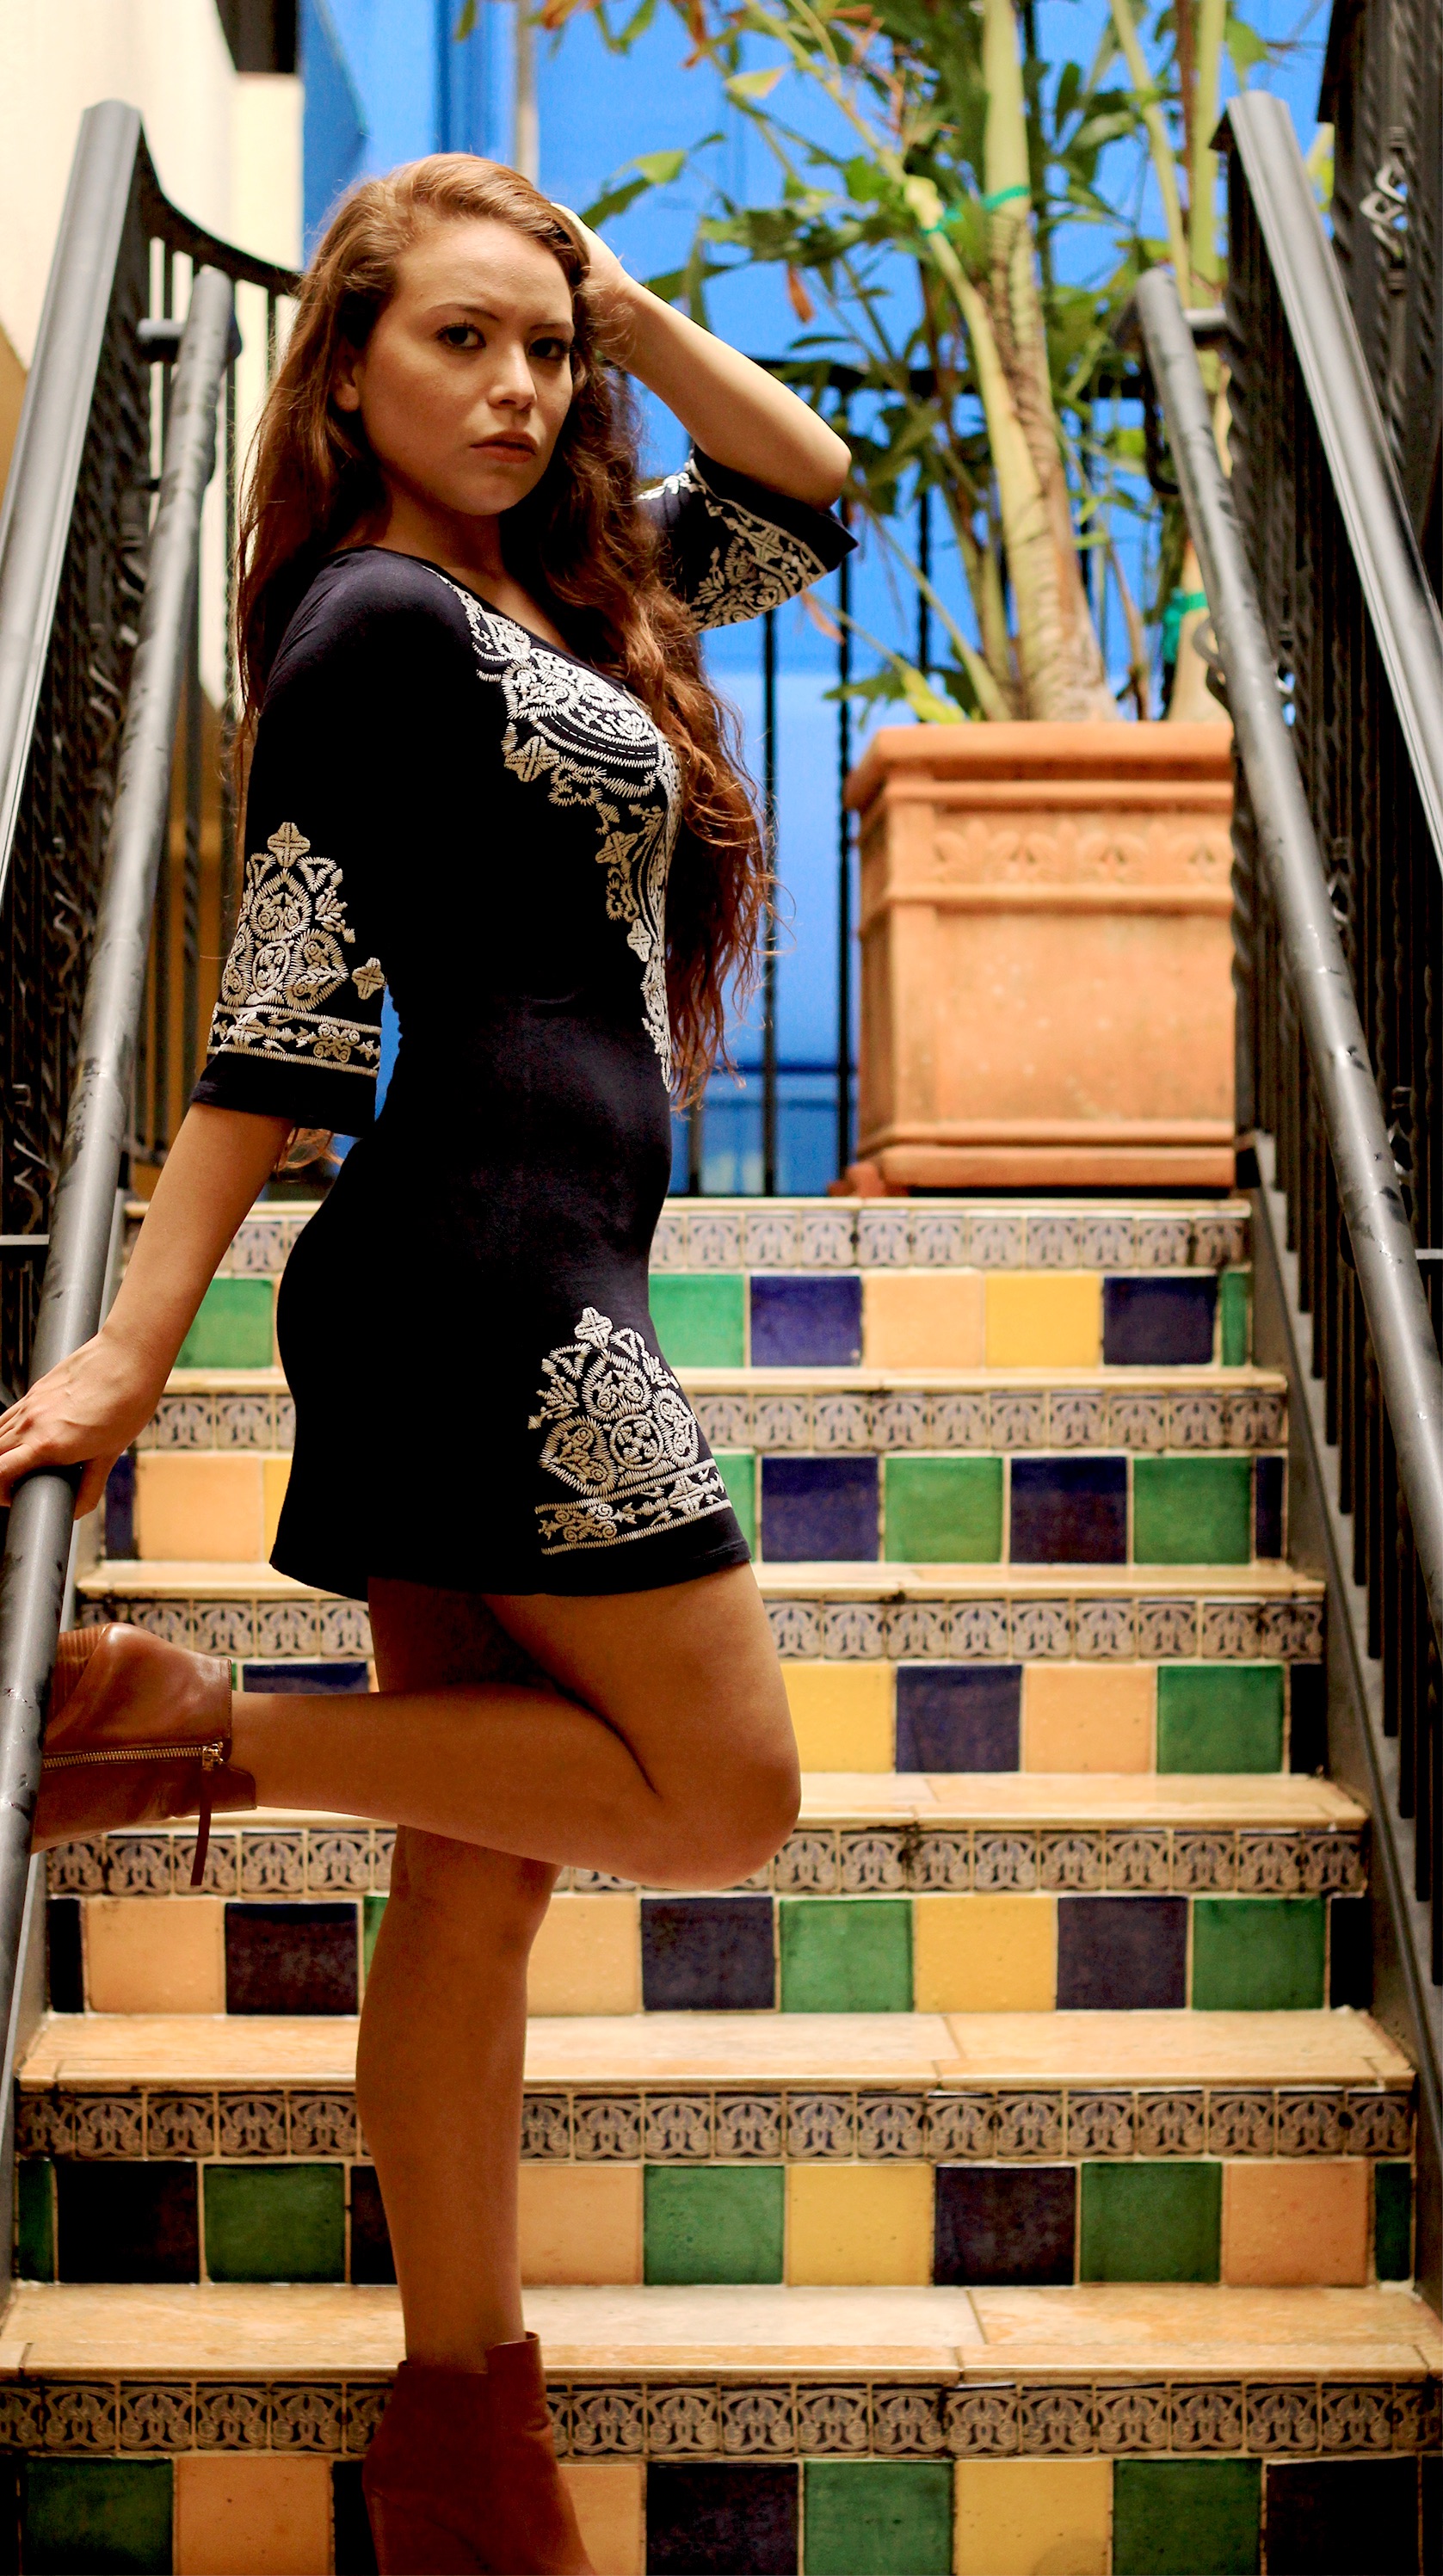
person, girl, leg, model, spring, color, fashion, clothing, shopping, lady, photograph, snapshot, beauty, image, photo shoot